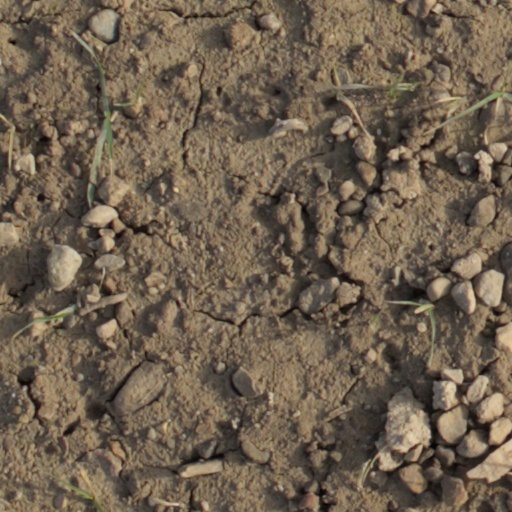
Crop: wheat